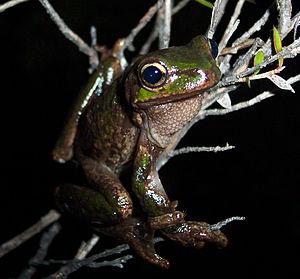
Litoria burrowsi est une espèce d'amphibiens de la famille des Pelodryadidae.